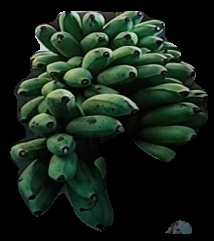
Variety: rasbale
Grade: grade2